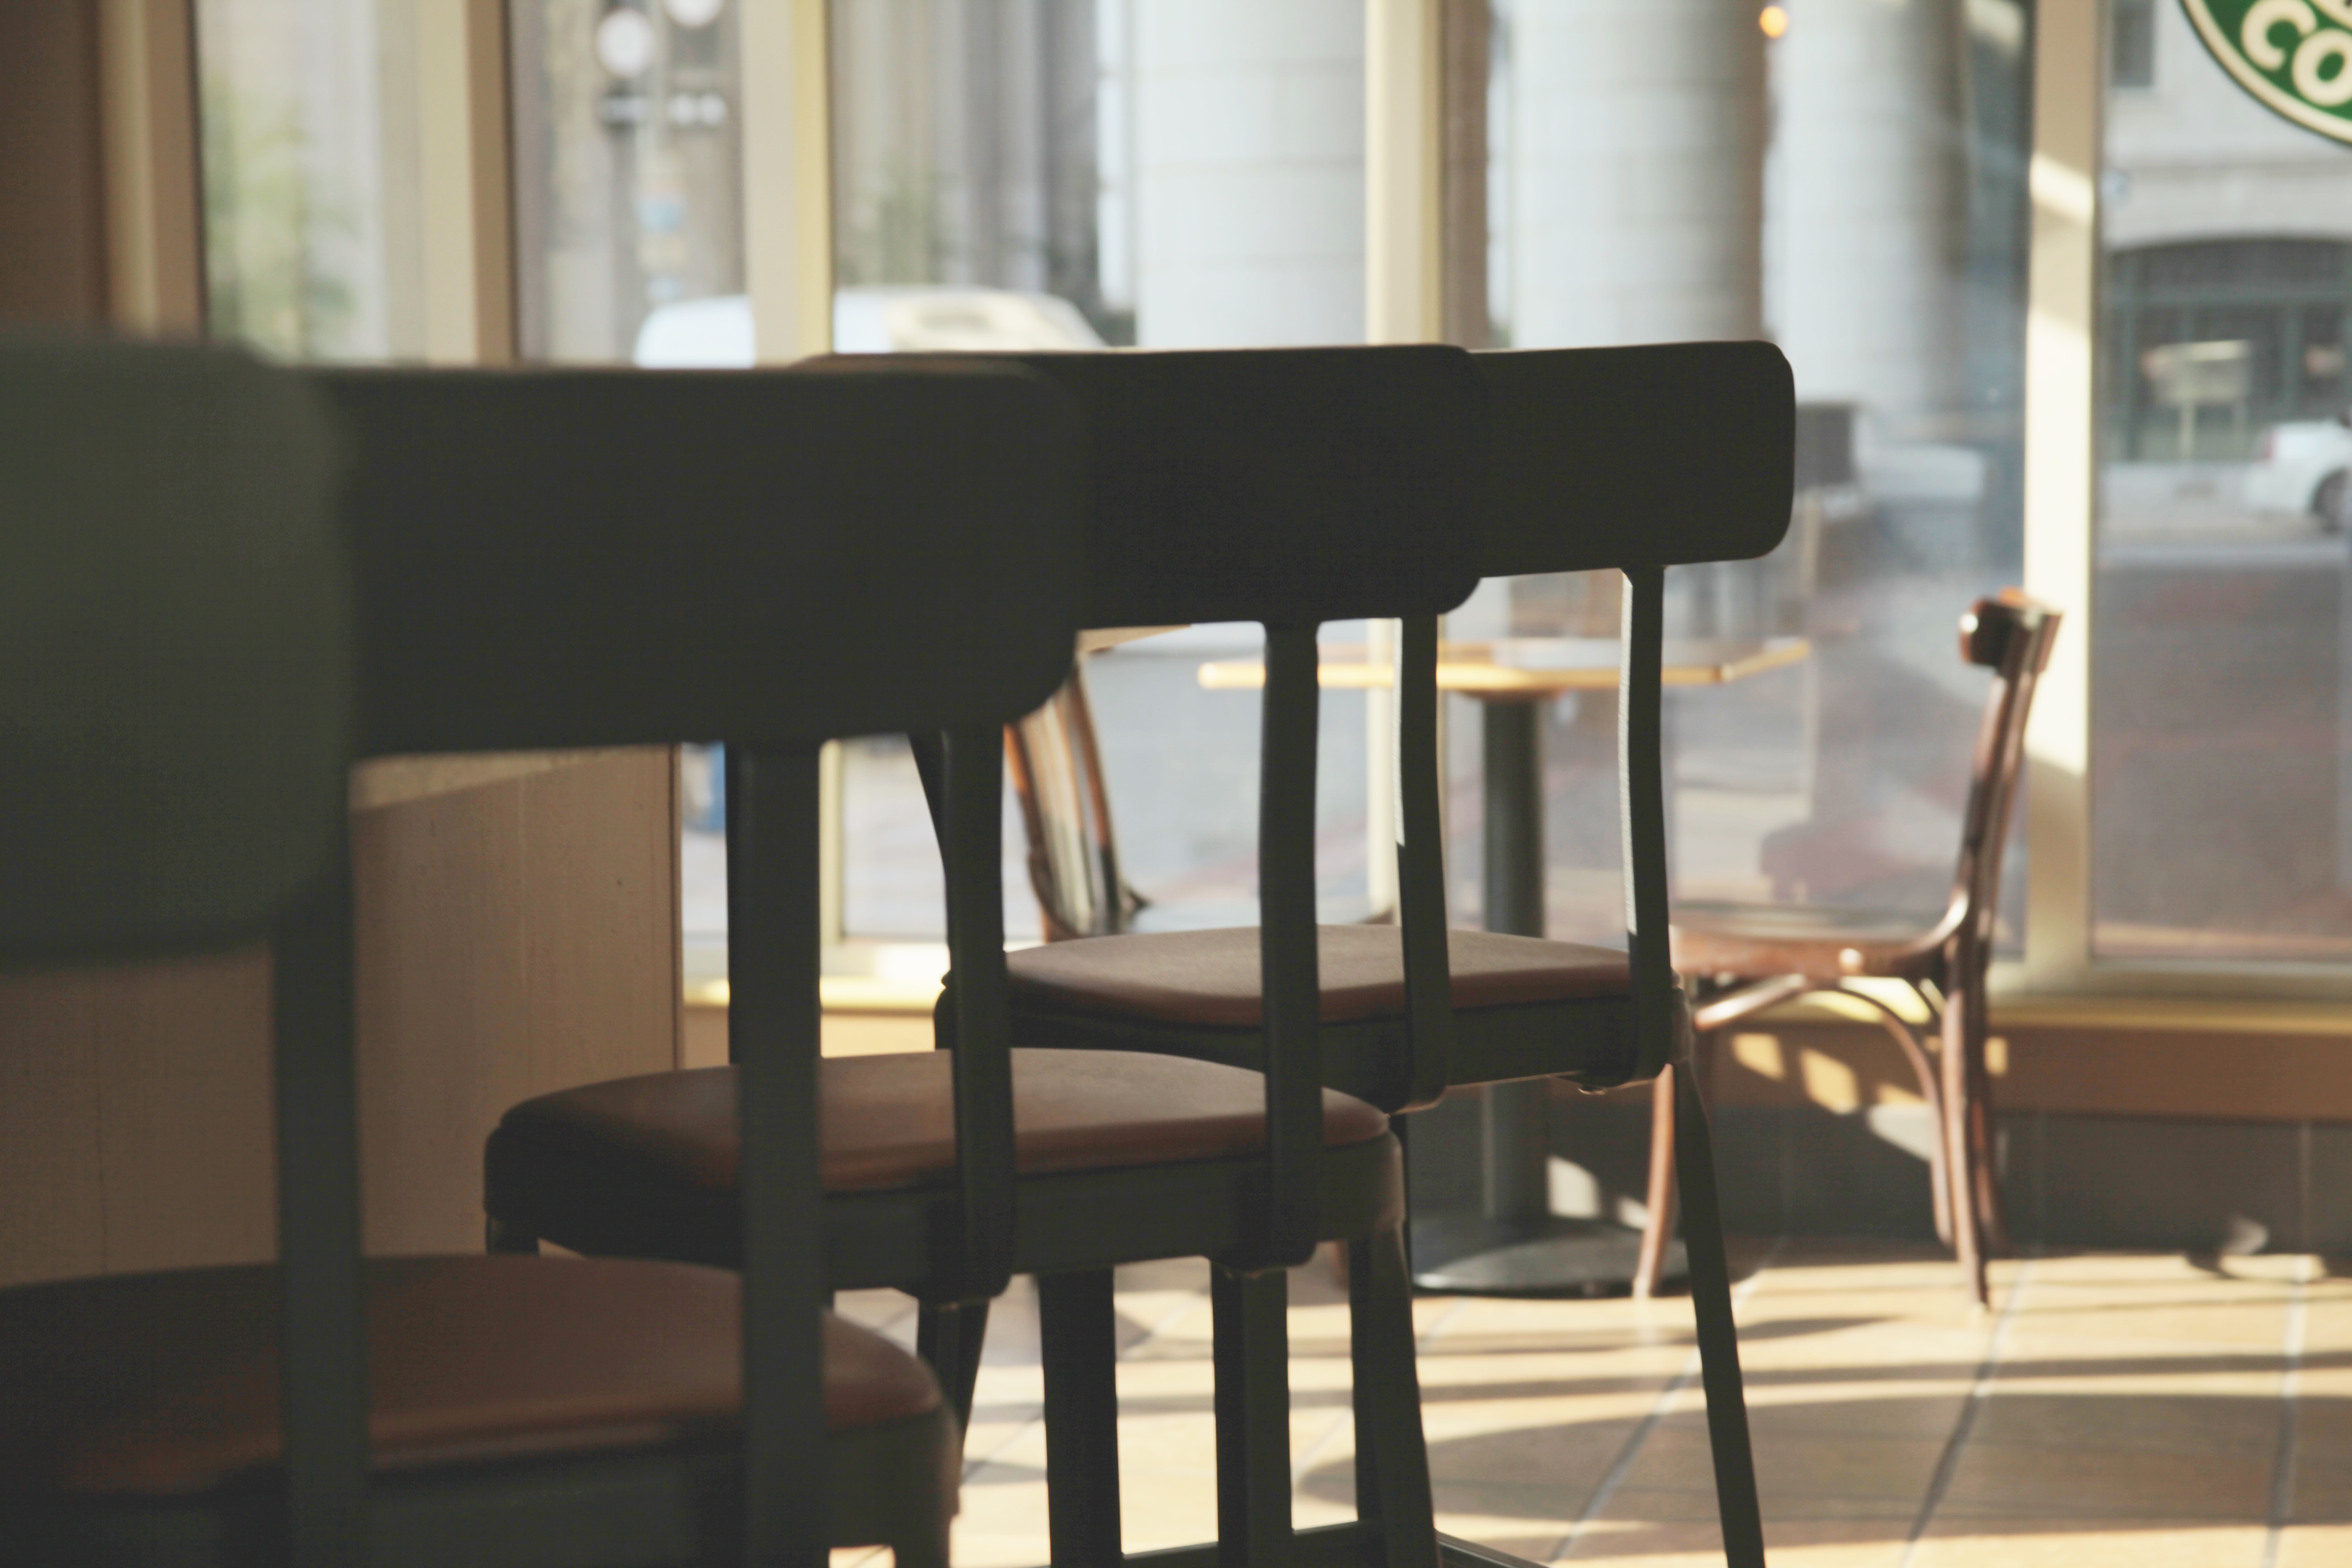
table, cafe, coffee shop, chair, window, restaurant, living room, furniture, room, interior design, design, dining room